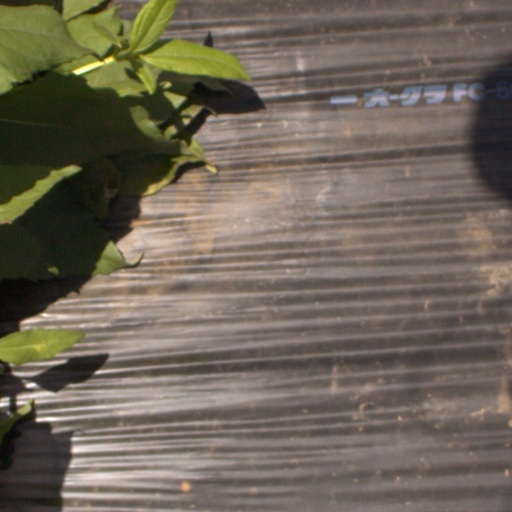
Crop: Jerusalem artichoke